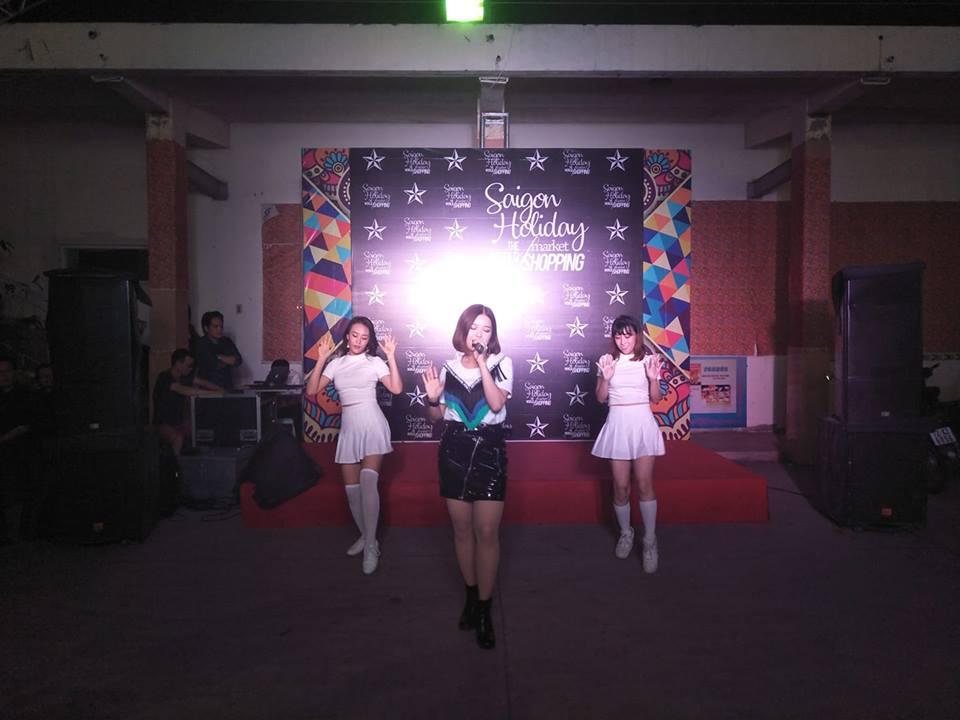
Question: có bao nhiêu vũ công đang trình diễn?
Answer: có hai vũ công đang trình diễn